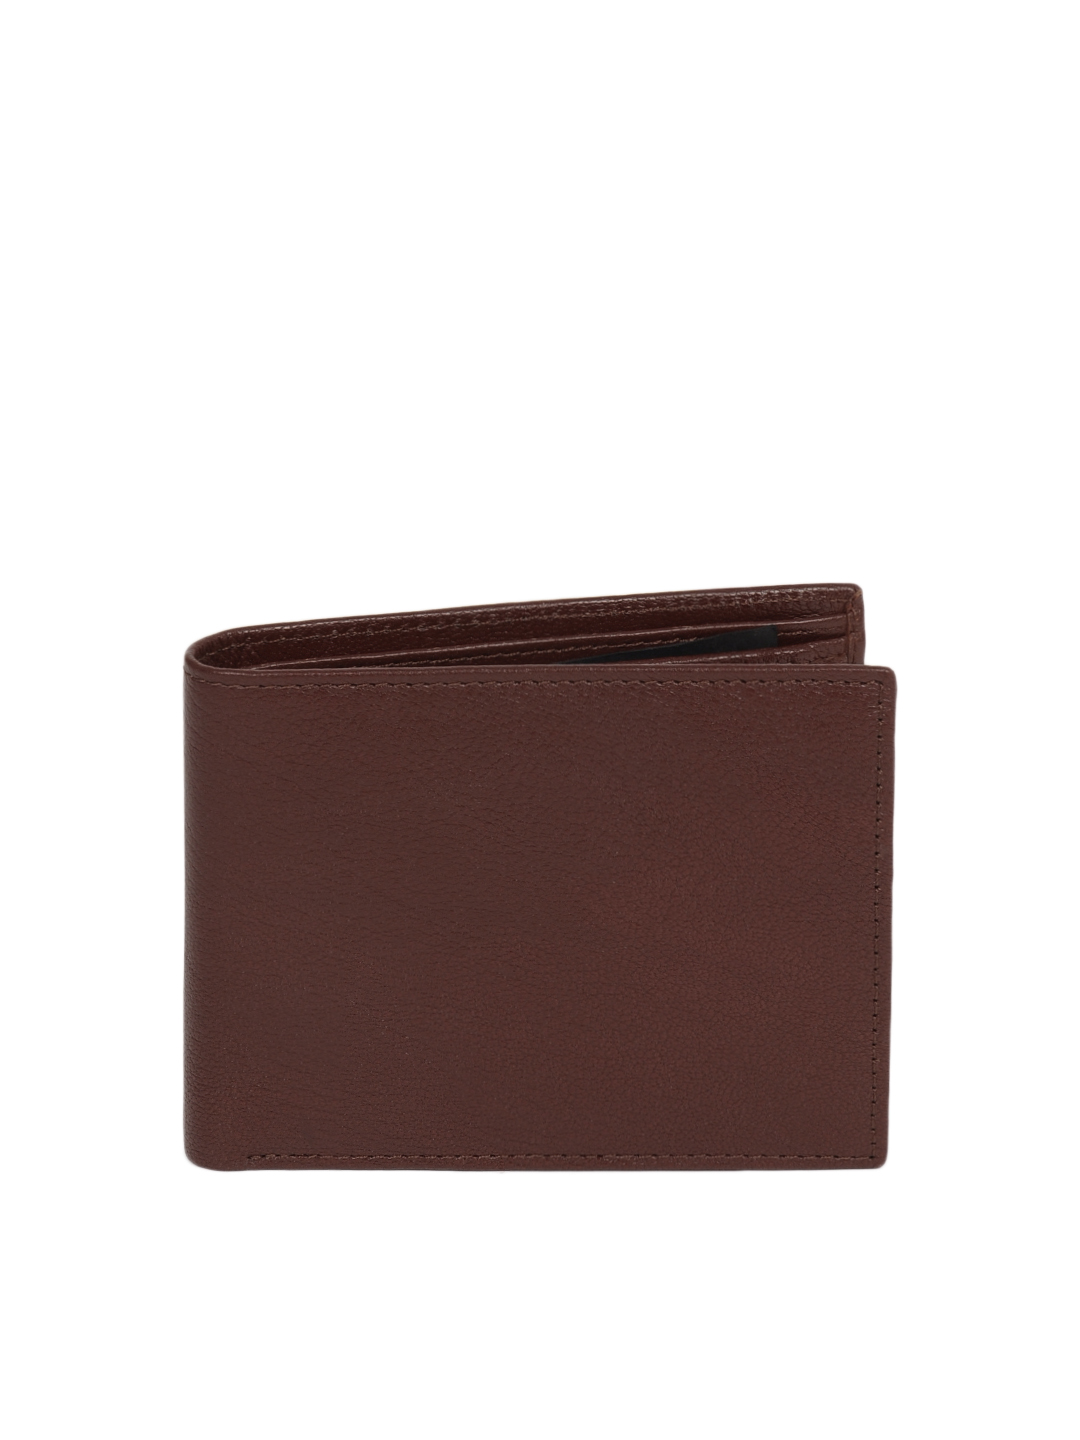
OTLS Men Brown Wallet
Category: Accessories / Wallets / Wallets
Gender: Men
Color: Brown
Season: Fall 2012
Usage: Casual